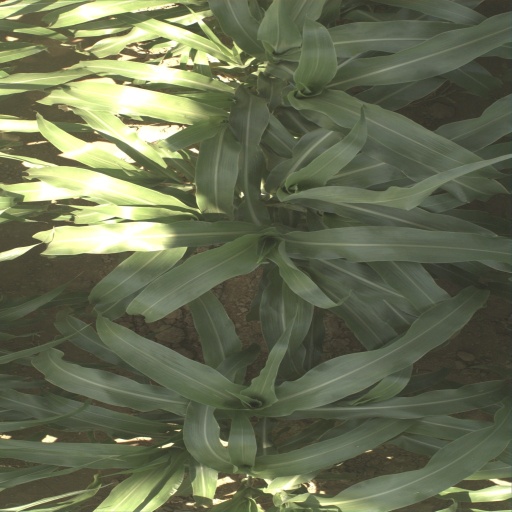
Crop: sorghum